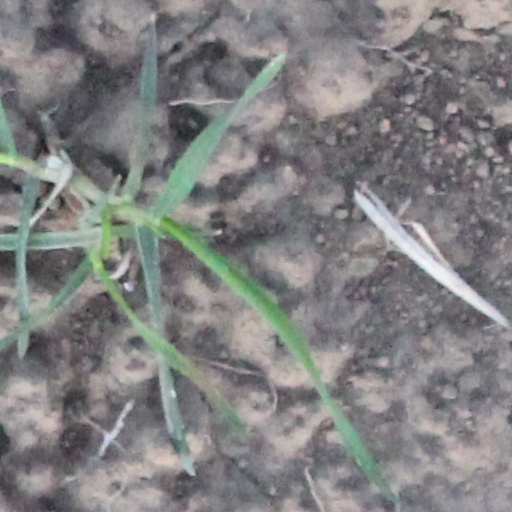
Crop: wheat